Kibi Daijin Nittō Emaki

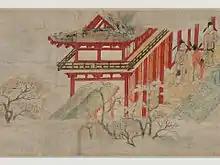
Great gate of the Imperial Palace

The very colourful, predominantly red paintings were realised using the technique: first, a sketch of the outlines was done, then the opaque colour was added "", and finally the outlines and small details were redrawn in ink over the paint.